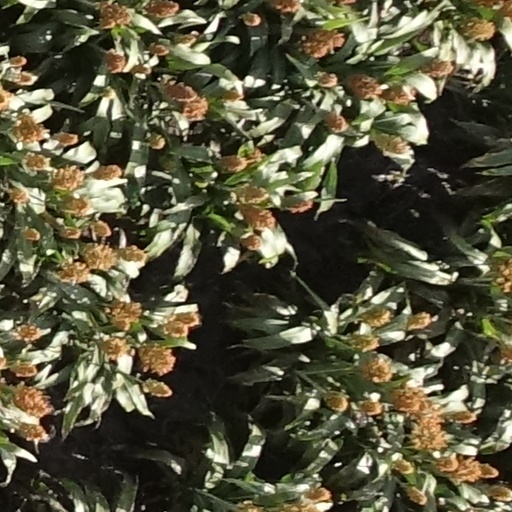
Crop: sorghum